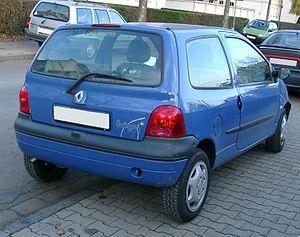
La Twingo est un modèle d'automobile du constructeur Renault présenté au Mondial de l'automobile de Paris de septembre 1992 et lancé en 1993. L'équipe de conception était dirigée par Yves Dubreil et les dessins ont été réalisés par Jean-Pierre Ploué pour le design extérieur et par Gérard Gauvry pour le design intérieur. Son nom est la contraction des mots « twist », « swing » et « tango ».